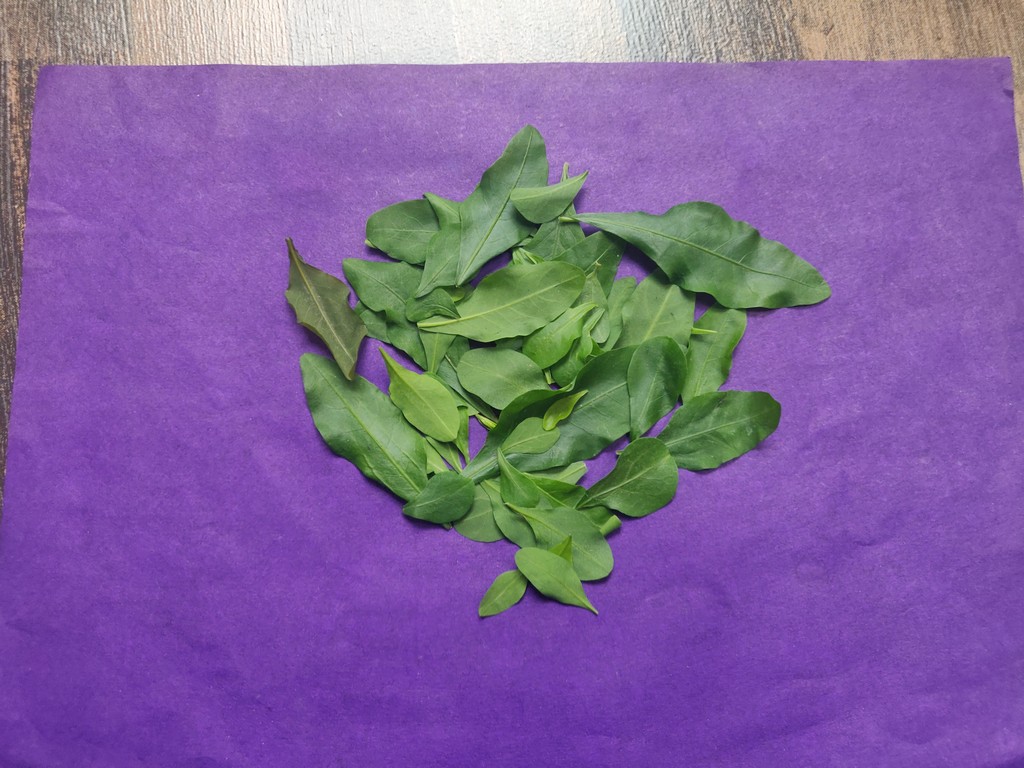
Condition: Healthy
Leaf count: multiple
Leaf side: unknown